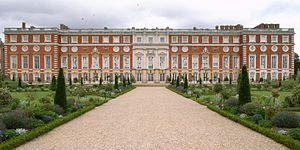
Le château de Hampton Court est un château situé dans le district de Richmond upon Thames, sur la rive gauche de la Tamise, au sud-ouest du Grand Londres et proche de la frontière avec le comté de Surrey en Angleterre, qui fut la résidence favorite du roi Henri VIII.